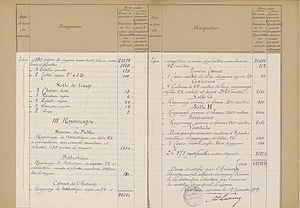
Inventaire chiffré des destructions mobilières subies par les Archives départementales du Pas-de-Calais lors des bombardements incendiaires des 5-7 juillet 1915
Les archives départementales du Pas-de-Calais sont un service du conseil départemental du Pas-de-Calais chargé de la gestion des archives publiques et de certaines archives privées produites dans le département.